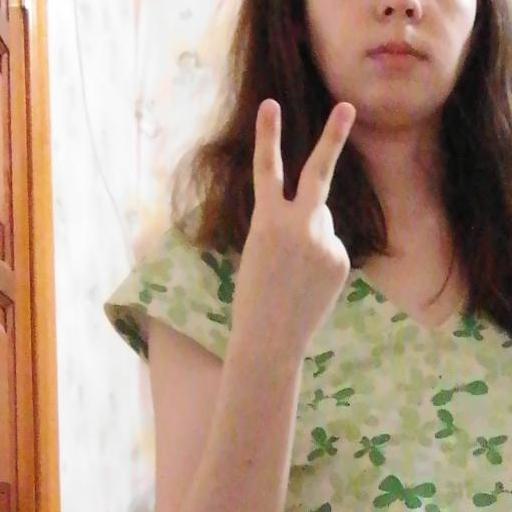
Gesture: peace_inverted